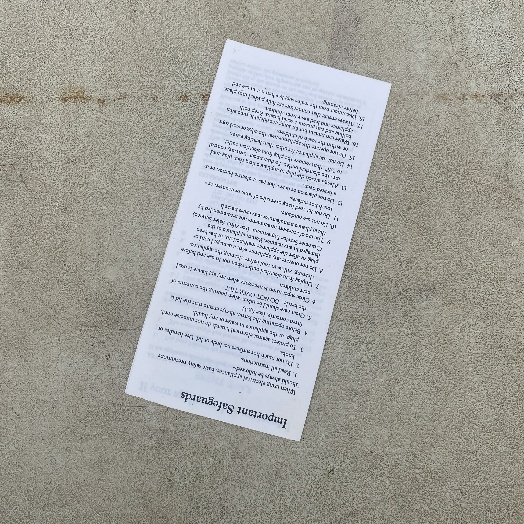
Label: Paper